Bishop of Ardmore

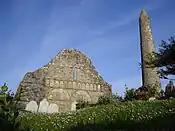
The remains of Ardmore Cathedral and round tower

The Bishop of Ardmore was an episcopal title which took its name after the monastic settlement of Ardmore in County Waterford, Ireland.